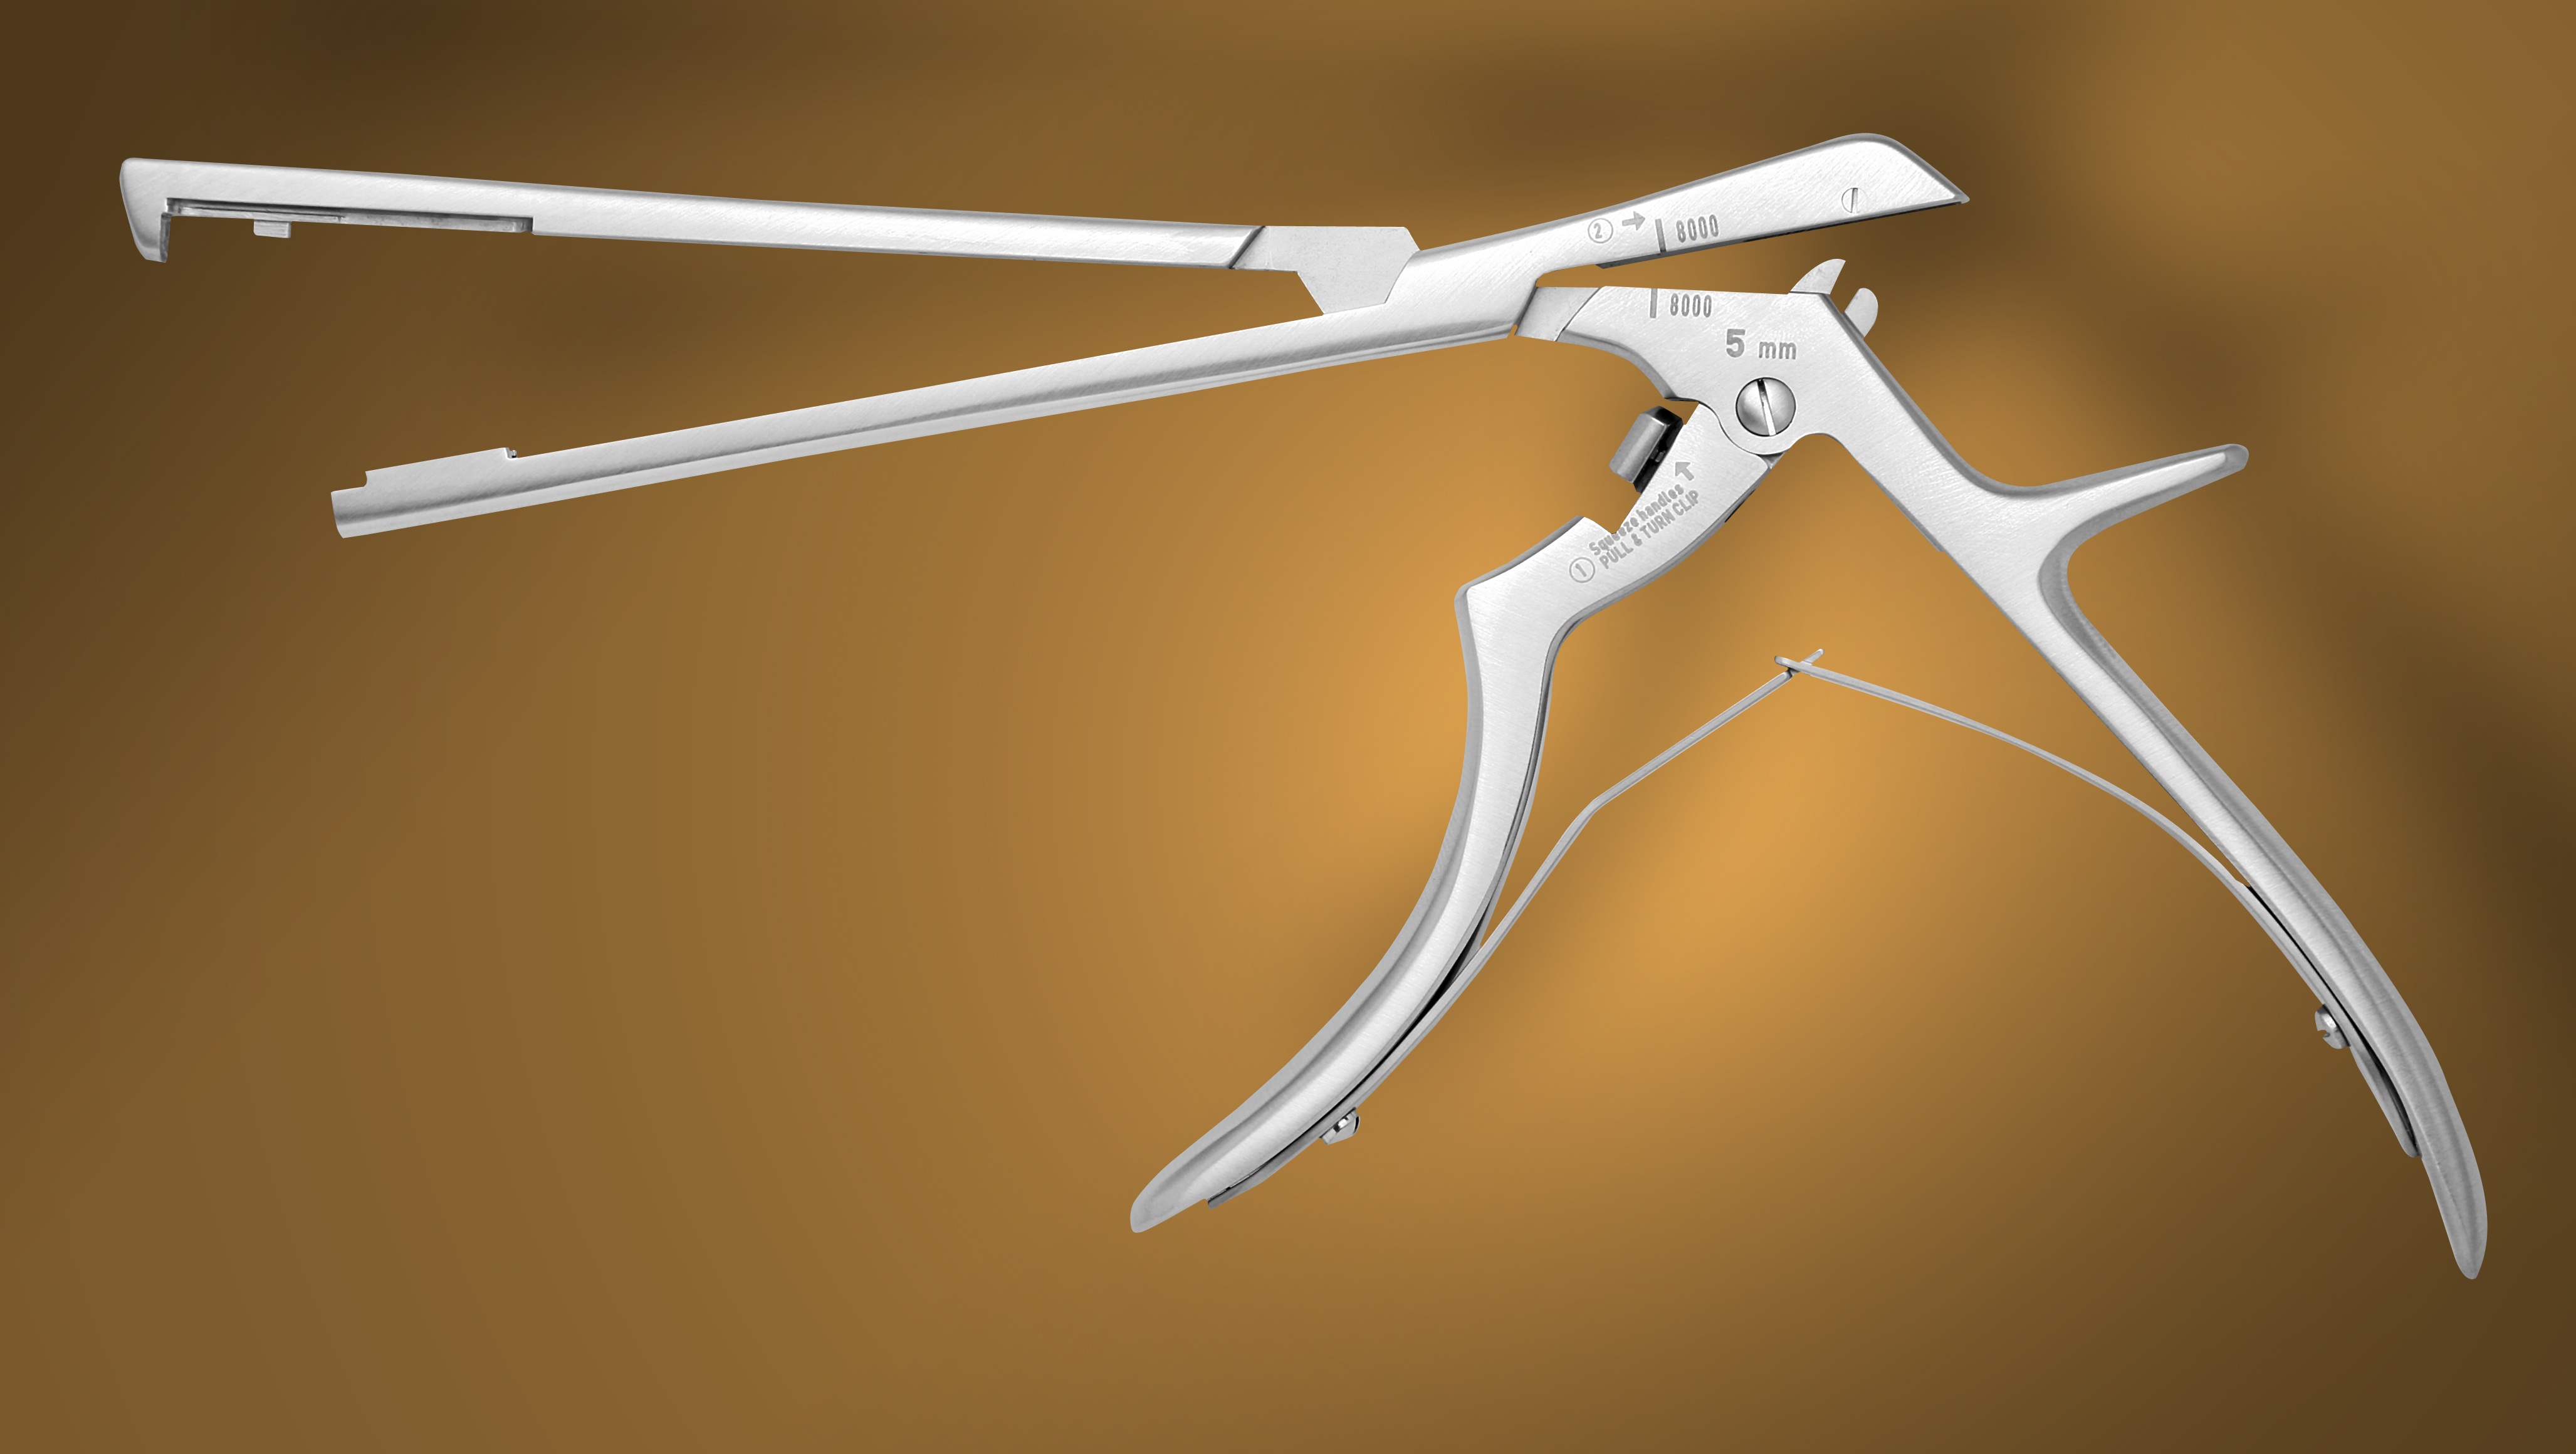
wing, technology, tool, metal, machine, lathe, industry, weapon, manufacturing, technical, metalworking, metal construction, cnc, bicycle frame, feimechanik, mechatronics, special tool, surgery mechanics